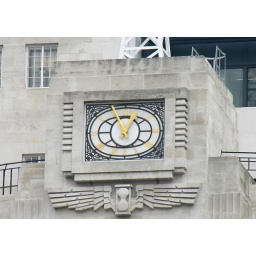
Detail of the clock at the top of Broadcasting House (you can see the base of the ornamental mast just above it)